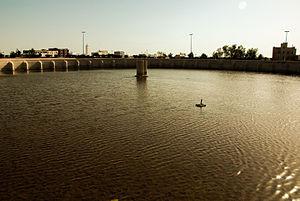
Bassins des Aghlabides, Raqqada